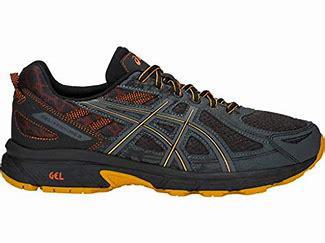
Brand: Asics
Model: Gel Venture 6